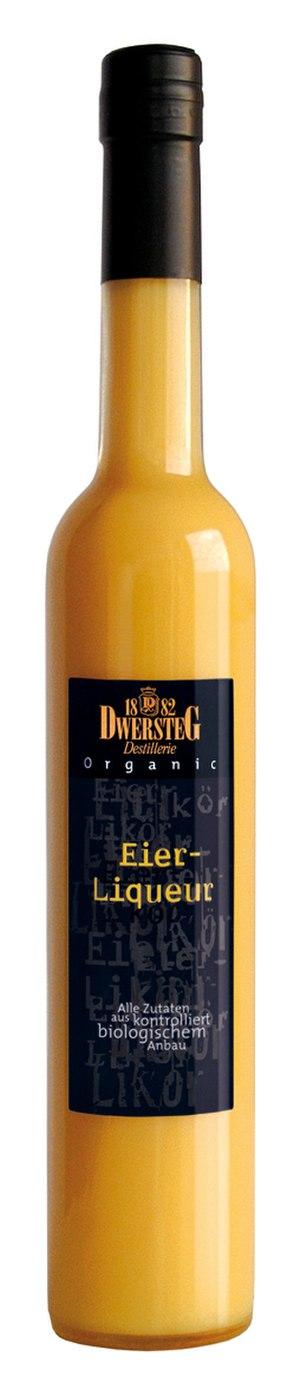
L'advocaat est une liqueur onctueuse d'origine néerlandaise, faite de jaune d'œuf, de sucre et d'alcool. Il a un léger goût rappelant celui des amandes. Dans les pays anglophones, il contient généralement 15 % d'alcool, tandis qu'en Europe continentale ce taux varie selon les pays, souvent entre 14 et 20 %.